Economy of Northern Cyprus

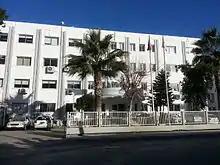
The Ministry of Finance of Northern Cyprus

Despite the constraints imposed by the lack of international recognition, the TRNC economy turned in an impressive performance. The nominal GDP growth rates of the TRNC economy in 2001-2005 were 5.4%, 6.9%, 11.4%, 15.4% and 10.6%, respectively. The real GDP growth rate in 2007 is estimated at 2%. This growth has been buoyed by the relative stability of the Turkish Lira and a boom in the education and construction sectors.